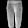
Label: Trouser